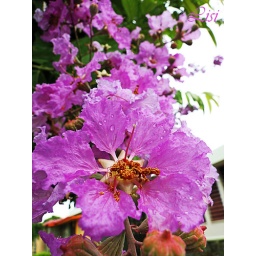
This flower tree is so amazing, the flowers grow in the top of the tree and they stay straight. Its so beautiful and weird.